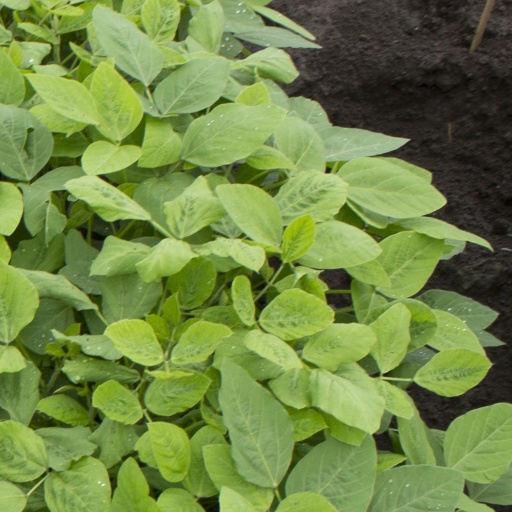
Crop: soybean